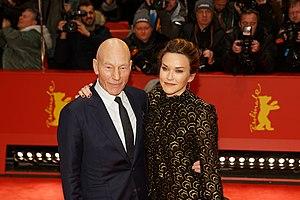
Patrick Stewart [ˈpætɹɪk ˈstjʊəɹt], né le 13 juillet 1940 à Mirfield, est un acteur britannique.